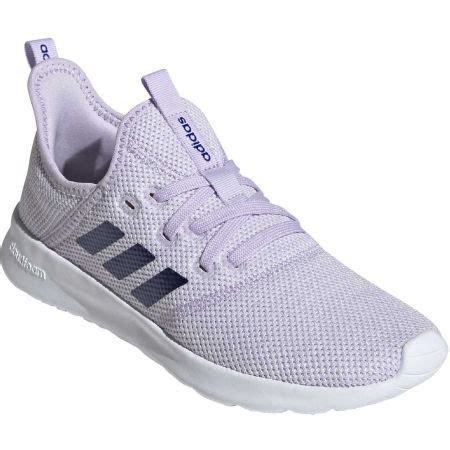
Brand: Adidas
Model: Cloudfoam Pure